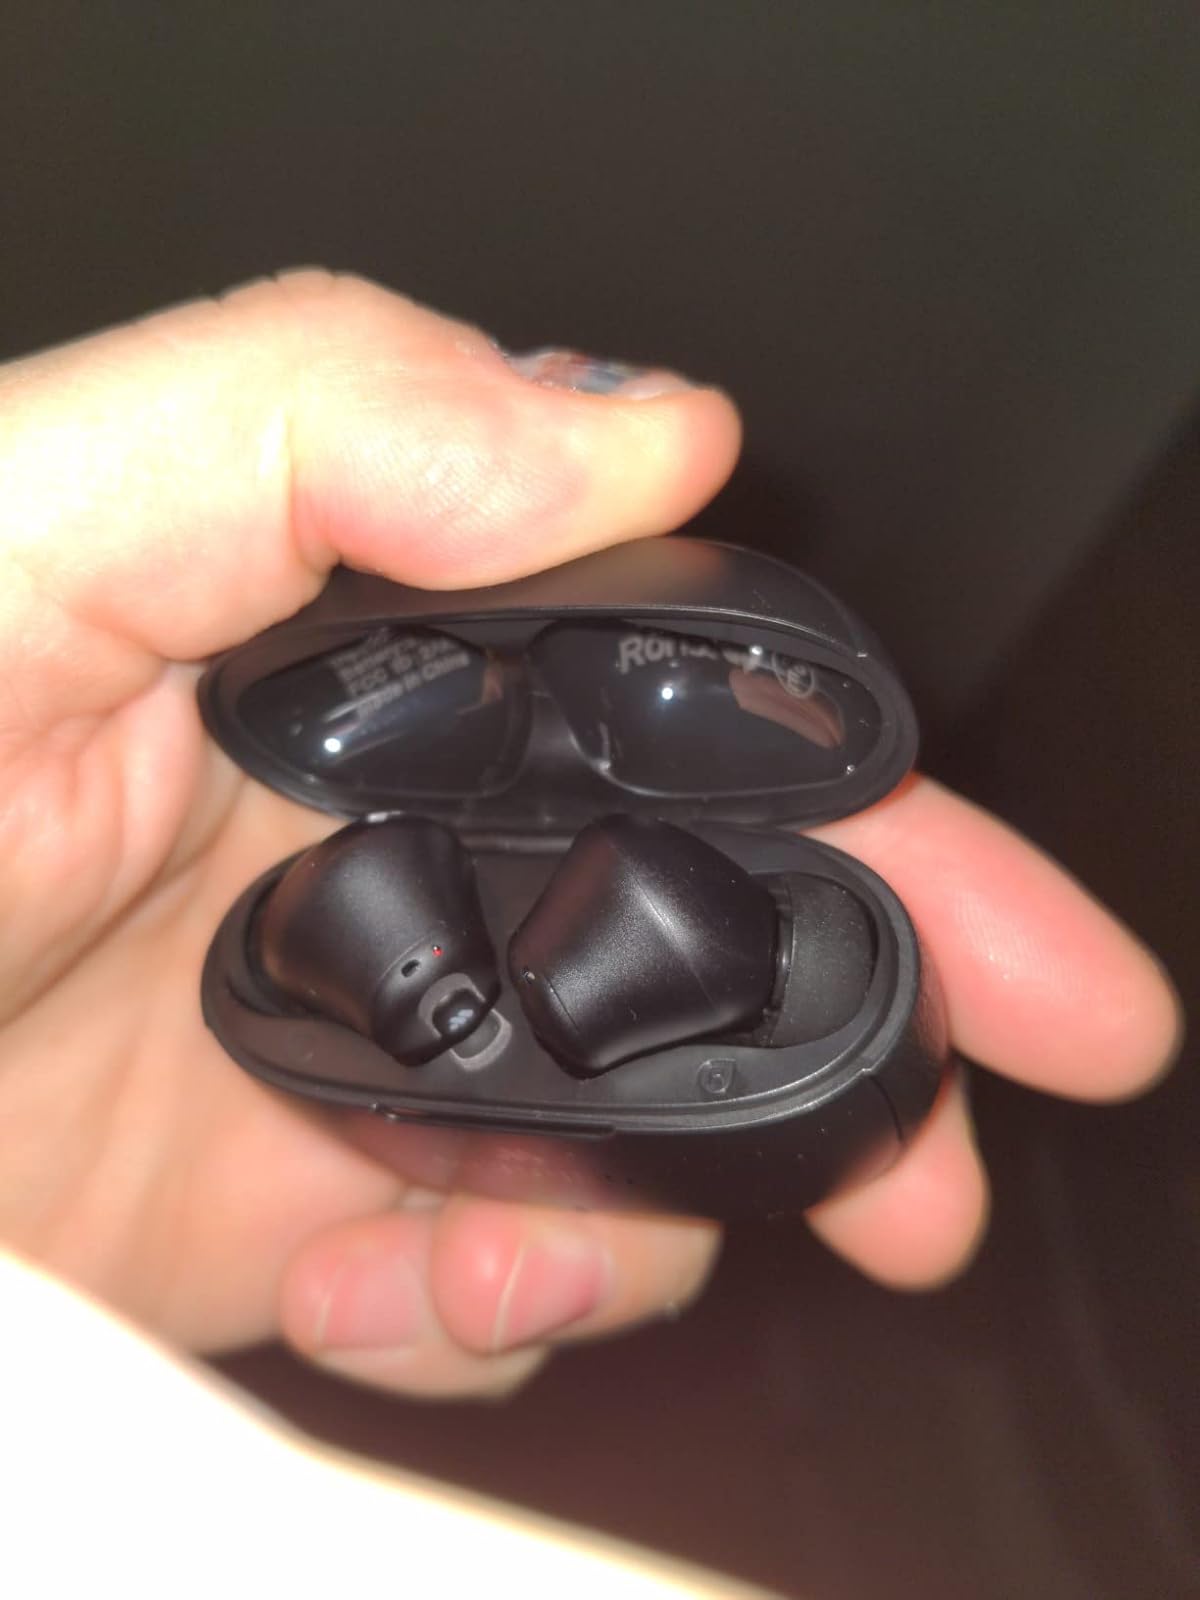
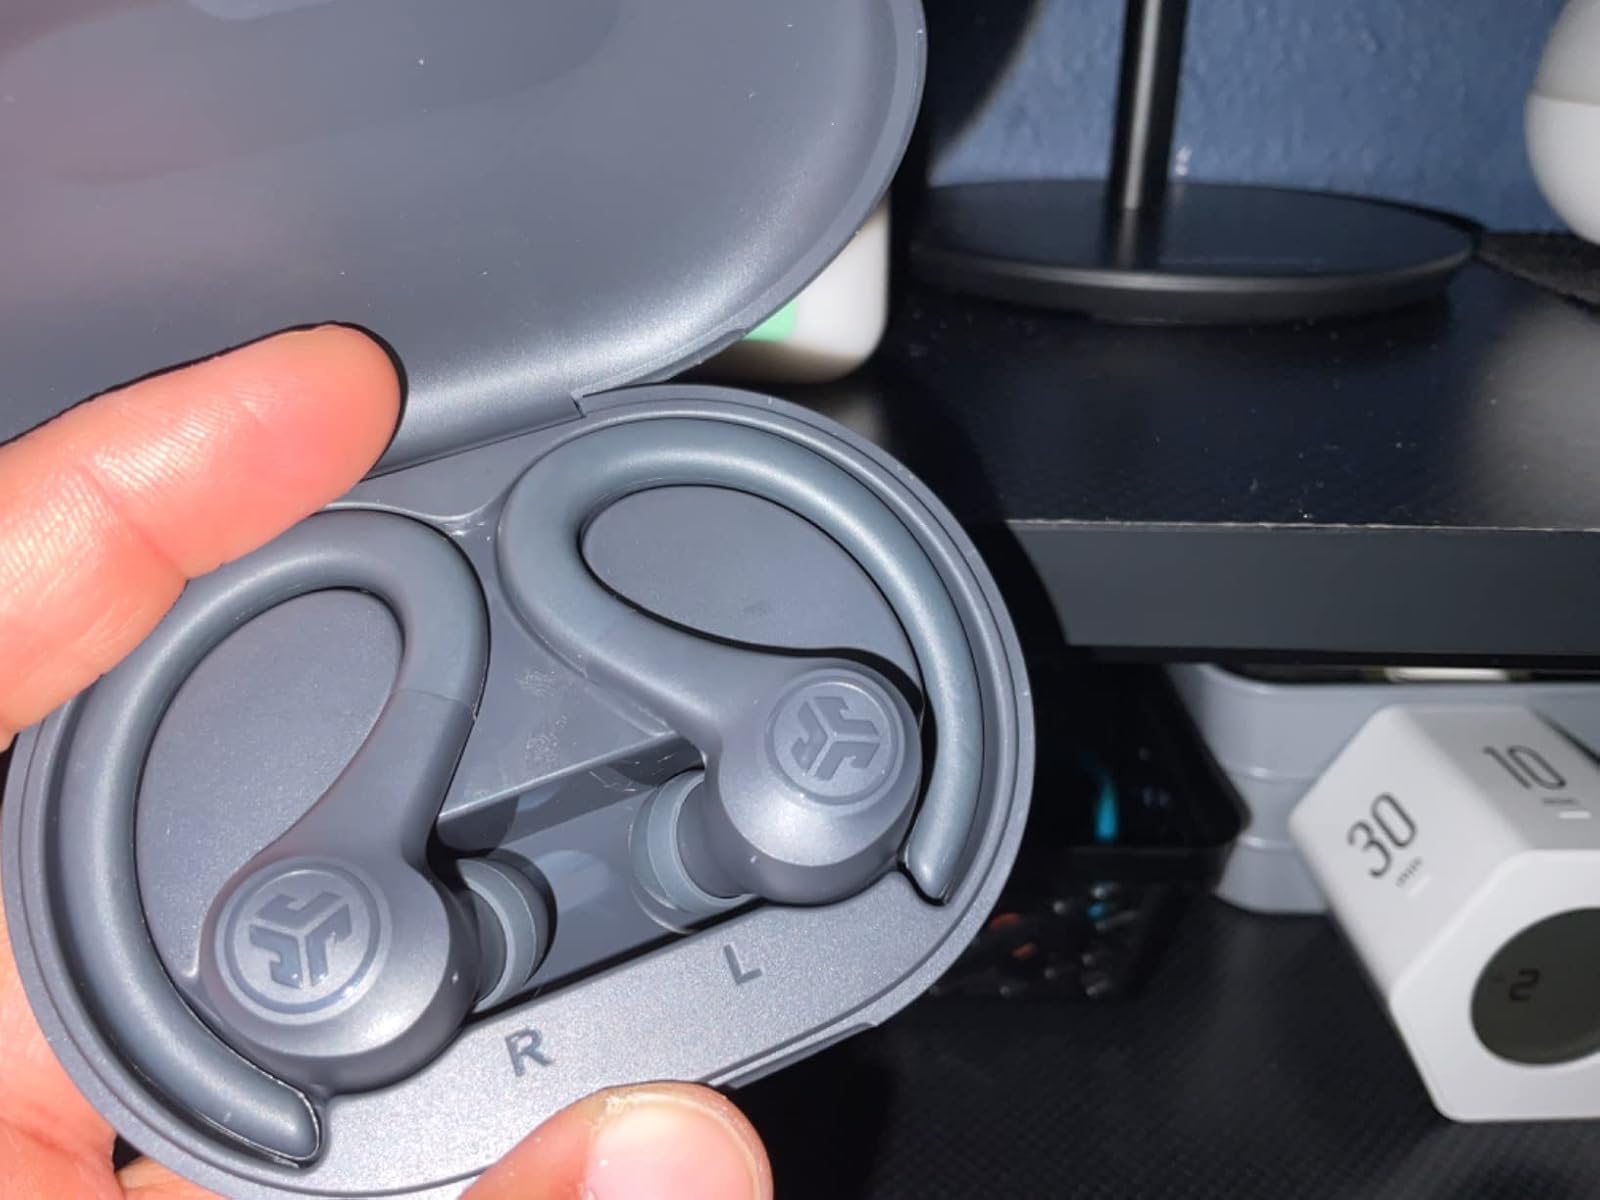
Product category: earbuds
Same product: no